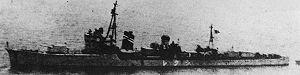
Le Shigure était un destroyer de classe Shiratsuyu en service dans la Marine impériale japonaise pendant la Seconde Guerre mondiale.
La classe Shiratsuyu est une série de 10 destroyers de 1ʳᵉ classe de la Marine impériale japonaise construite entre 1930 et 1935.